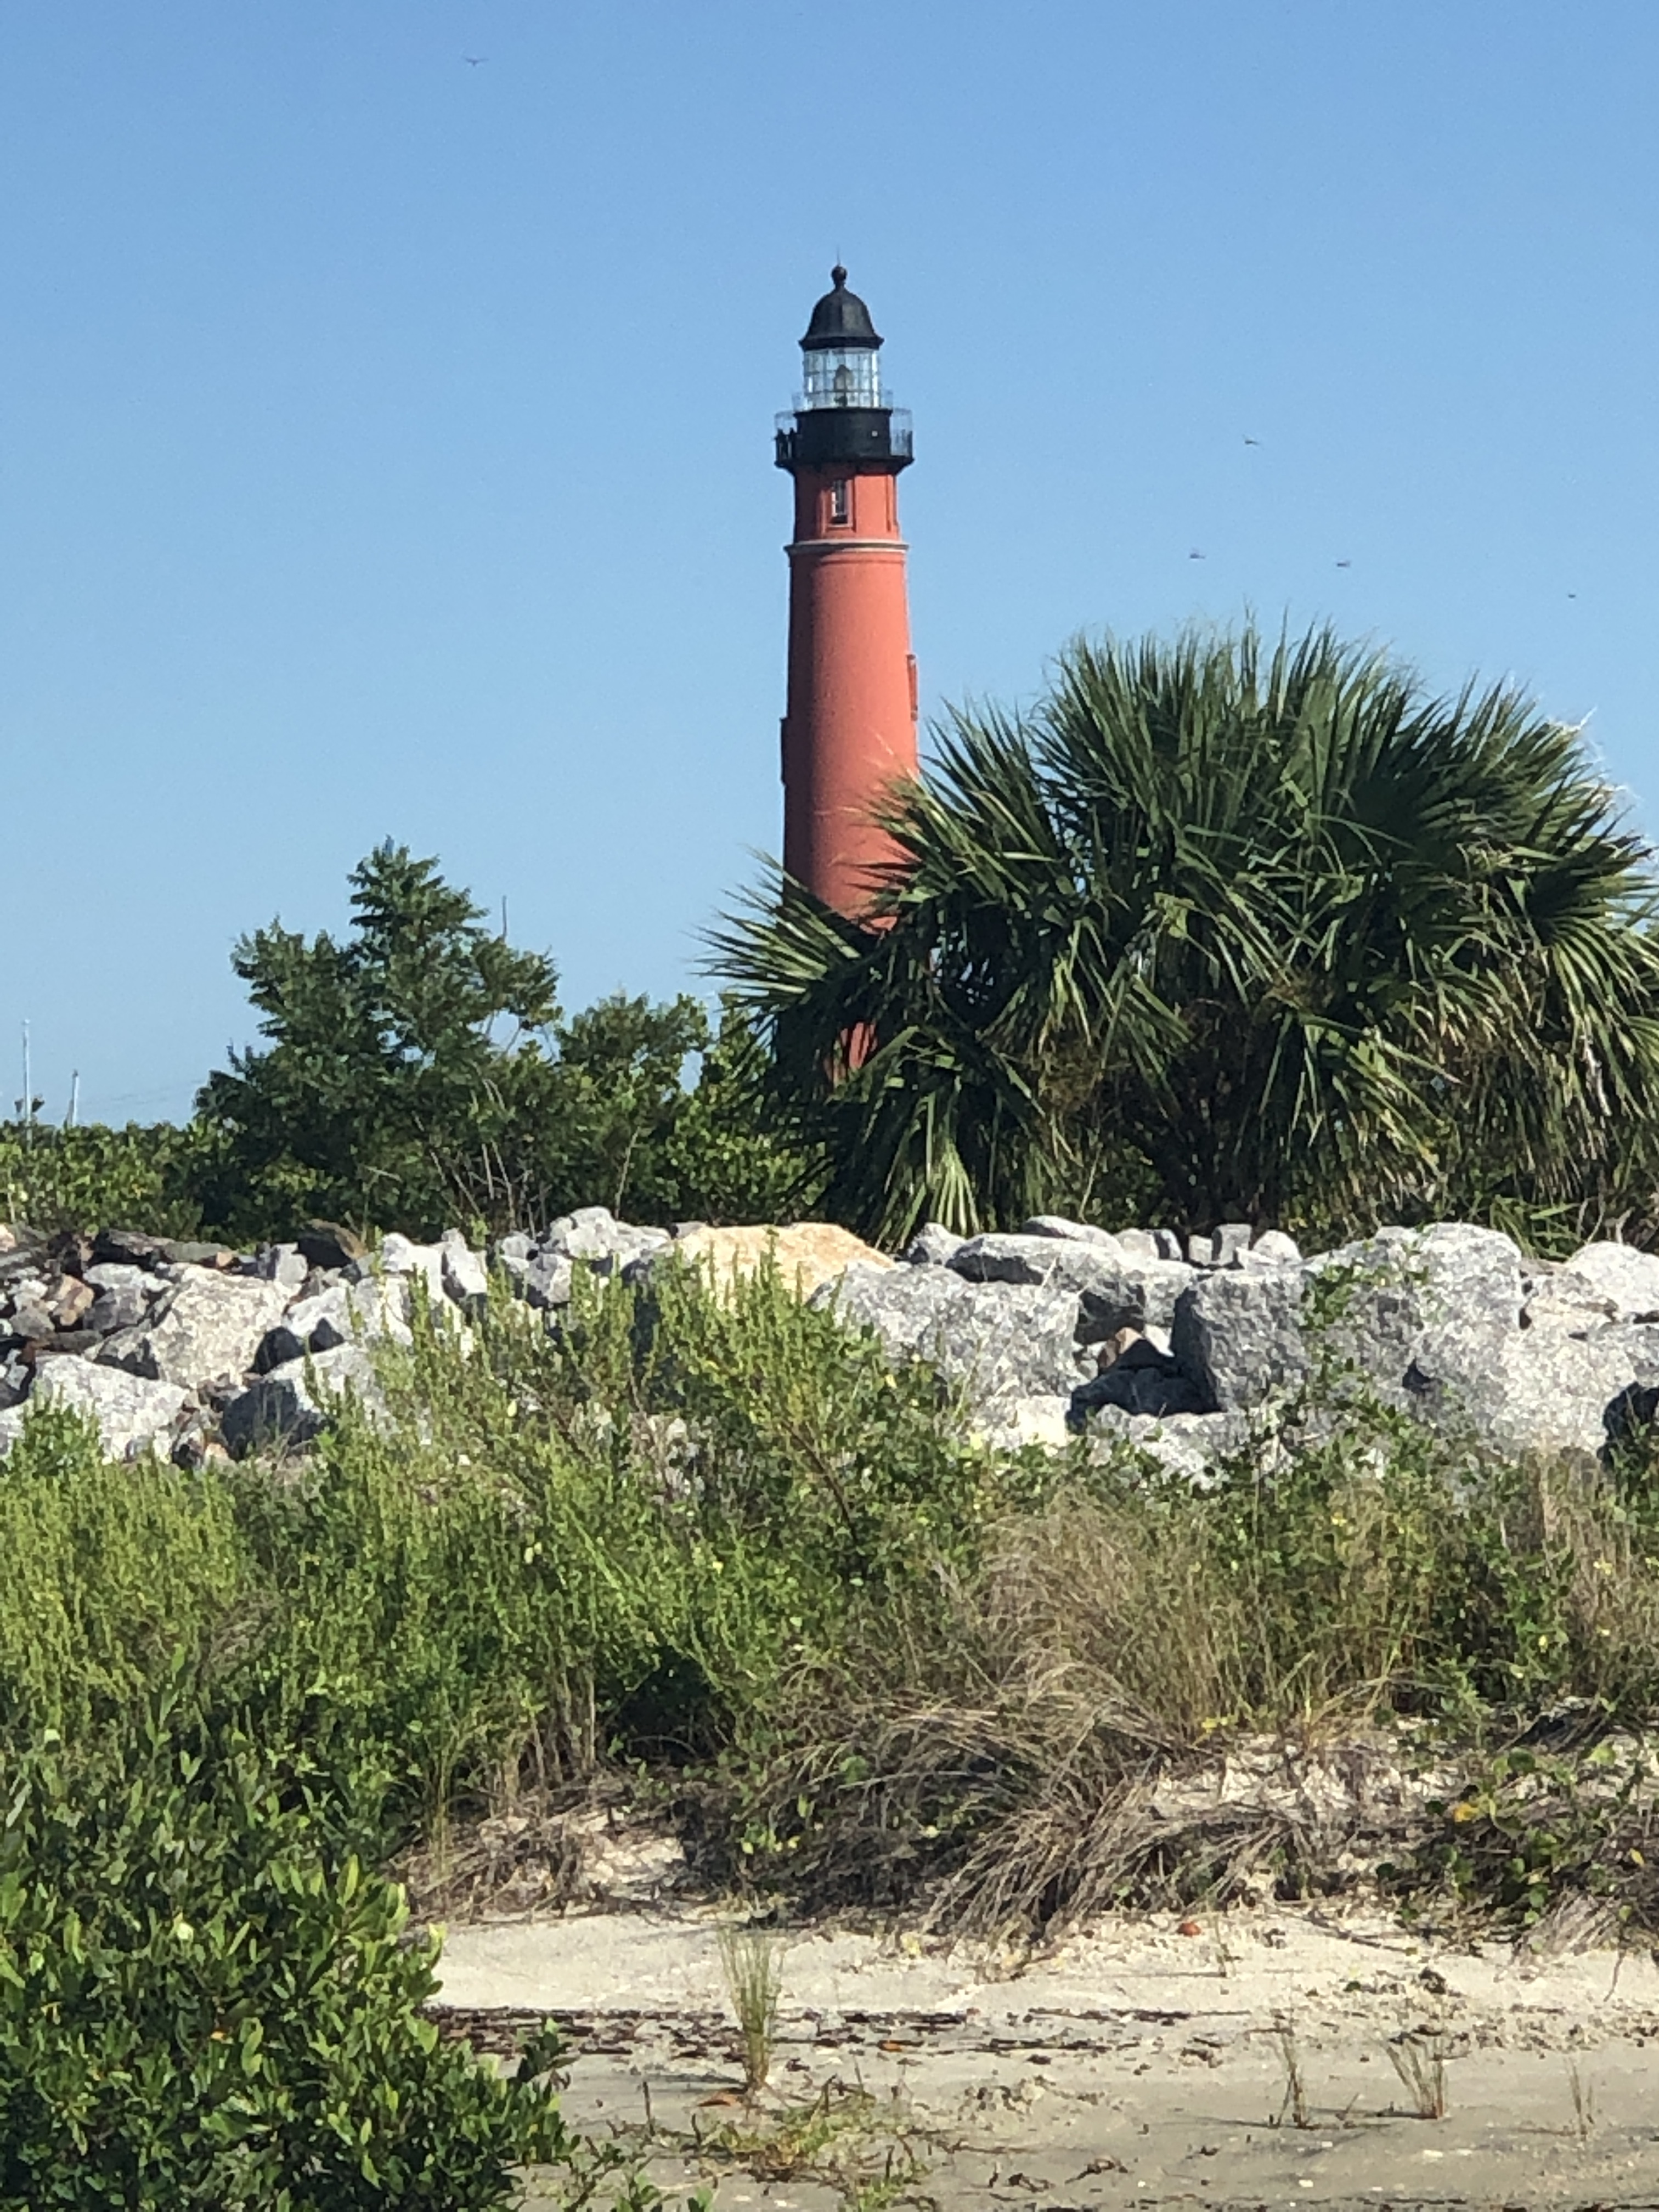
ponce inlet, lighthouse, red lighthouse, historic lighthouse, palm tree, shoreline, florida, landscape, nature, beach, sky, plant, tower, beacon, coastal and oceanic landforms, tree, window, grass, natural landscape, shore, building, coast, horizon, rock, ocean, shrub, wind wave, headland, tropics, bedrock, sea, observation tower, inlet, promontory, shrubland, vacation, tourism, arecales